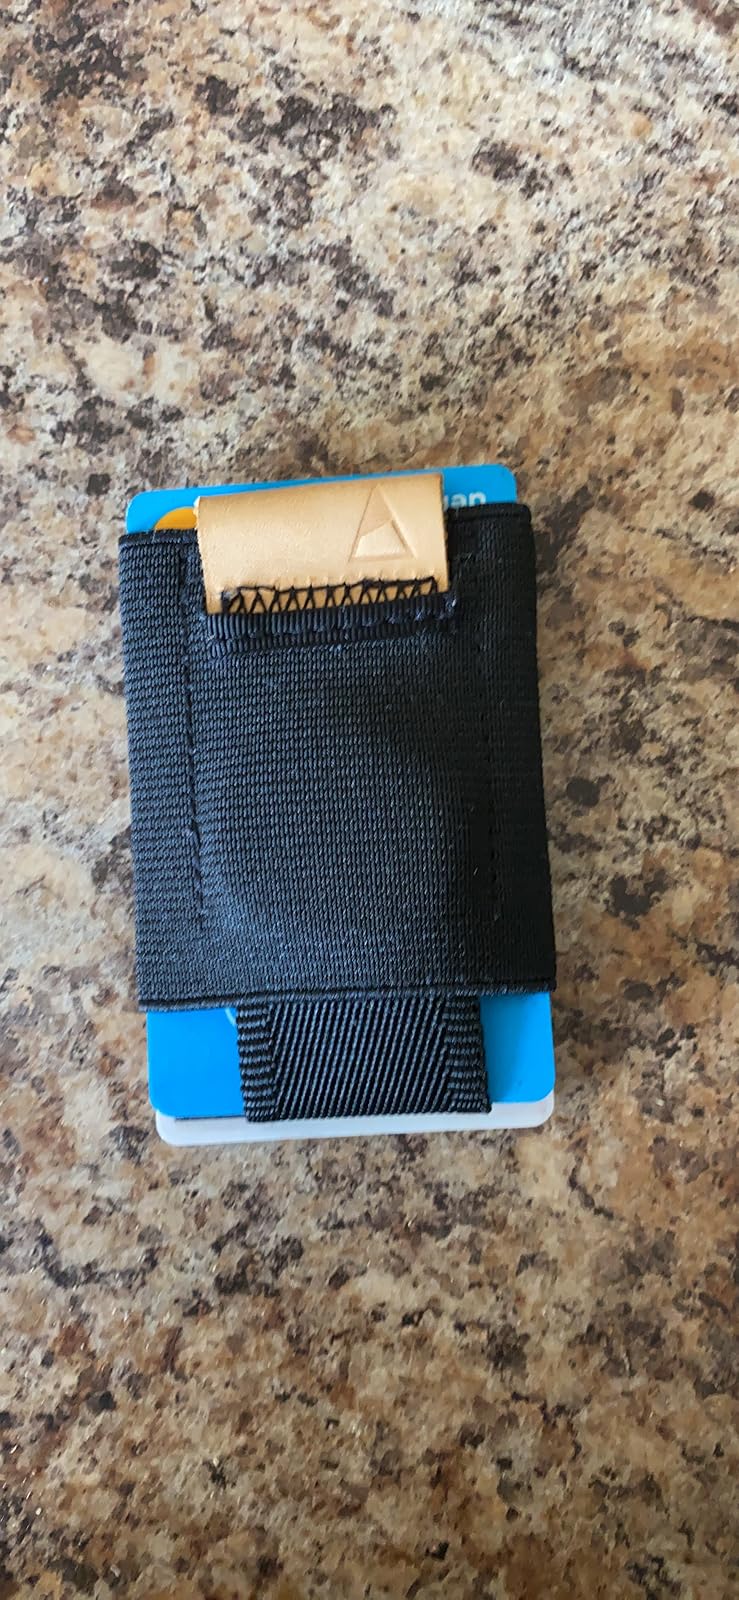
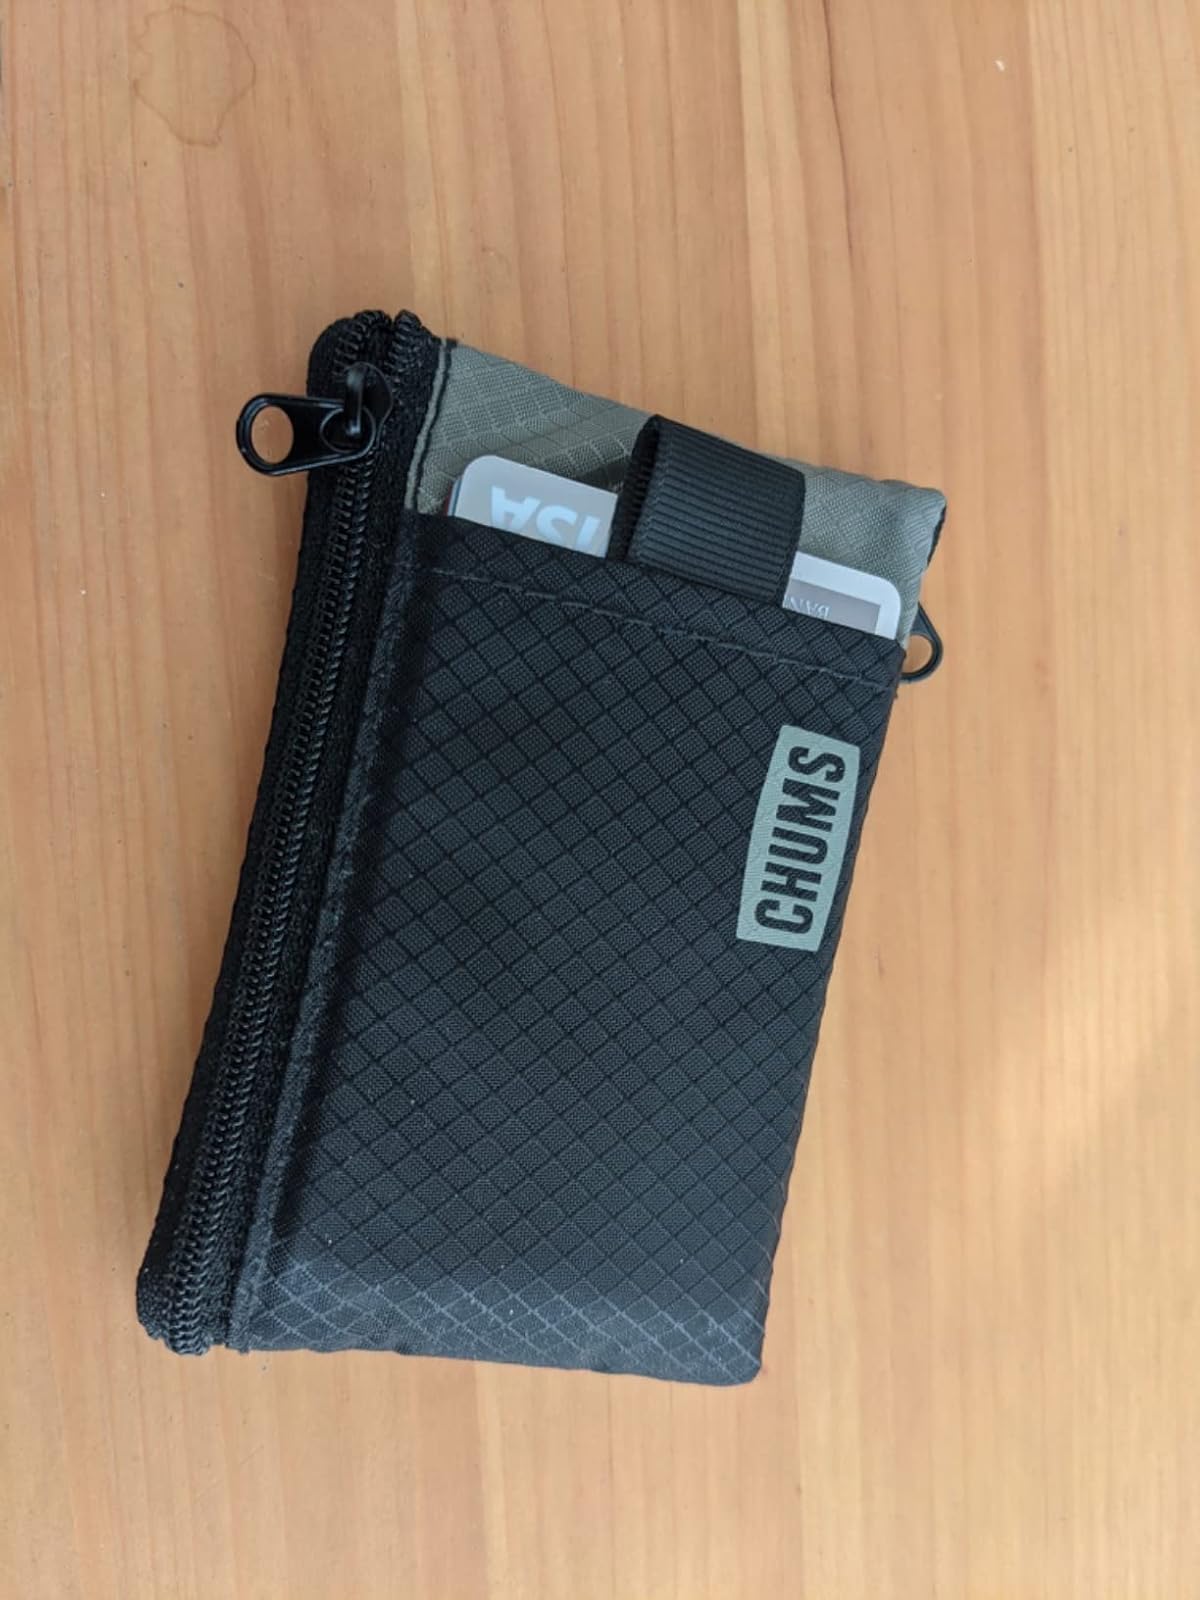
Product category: accessories_wallet
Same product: no